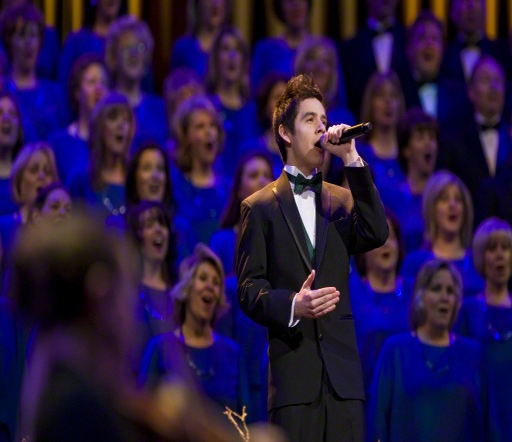
the singer stands and performs during western christian holiday .